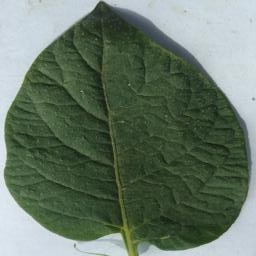
Etiqueta: Sana